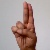
The image shows a hand gesture representing the letter 'U' in Indian Sign Language.